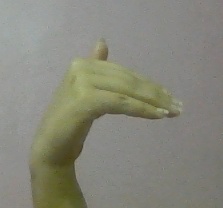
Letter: khaa